Vladimir Gennadievich Sprindzuk

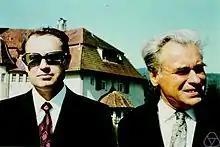
Sprindzuk (left) with Andrei Shidlovsky, 1974

Vladimir Gennadievich Sprindzuk ("Russian" Владимир Геннадьевич Спринджук, "Belarusian" Уладзімір Генадзевіч Спрынджук, 22 July 1936, Minsk – 26 July 1987) was a Soviet-Belarusian number theorist.